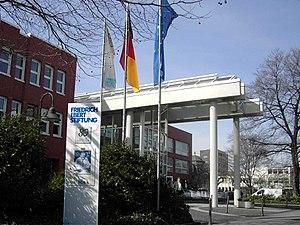
La Fondation Friedrich Ebert est une fondation associée au SPD, le parti social-démocrate allemand. Elle est la plus importante et la plus ancienne fondation associée à un parti politique en Allemagne. Son siège est à Bonn et elle a des bureaux à Berlin. Elle entretient une centaine de bureaux dans le monde entier. Ses activités se concentrent sur la démocratisation, le développement économique et le renforcement des structures de la société civile. La Fondation détient le mandat international de la Confédération allemande des syndicats.